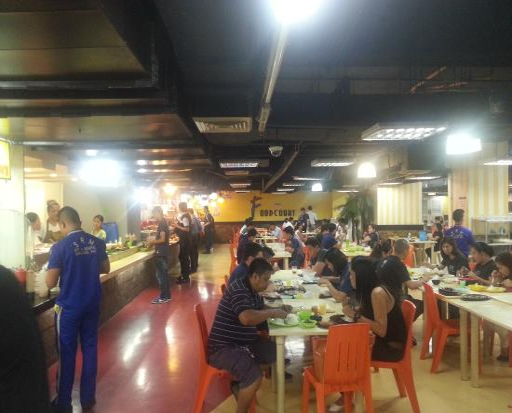
the food court at the top